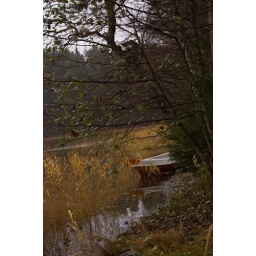
The boat at my boyfriend's house in Finland.